Jurmo

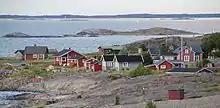

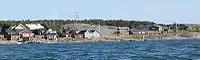
The northern shore of Jurmo.

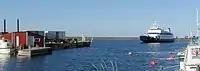
The M/S Aspö approaching the island of Jurmo.

Jurmo is an island and a village in the municipality of Pargas in the outer islands of the archipelago off of Turku, Finland. Directly south of the island of Korpo and northeast of the island of Utö, this elongated island is in length with an average width of . The island has had its own church since 1846 and a bird observatory. Although there are dozen or so permanent residents on the island, they are joined by quite a few part-time residents come summertime.